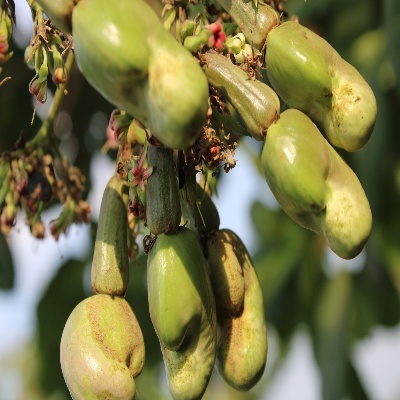
Crop: Cashew
Condition: healthy